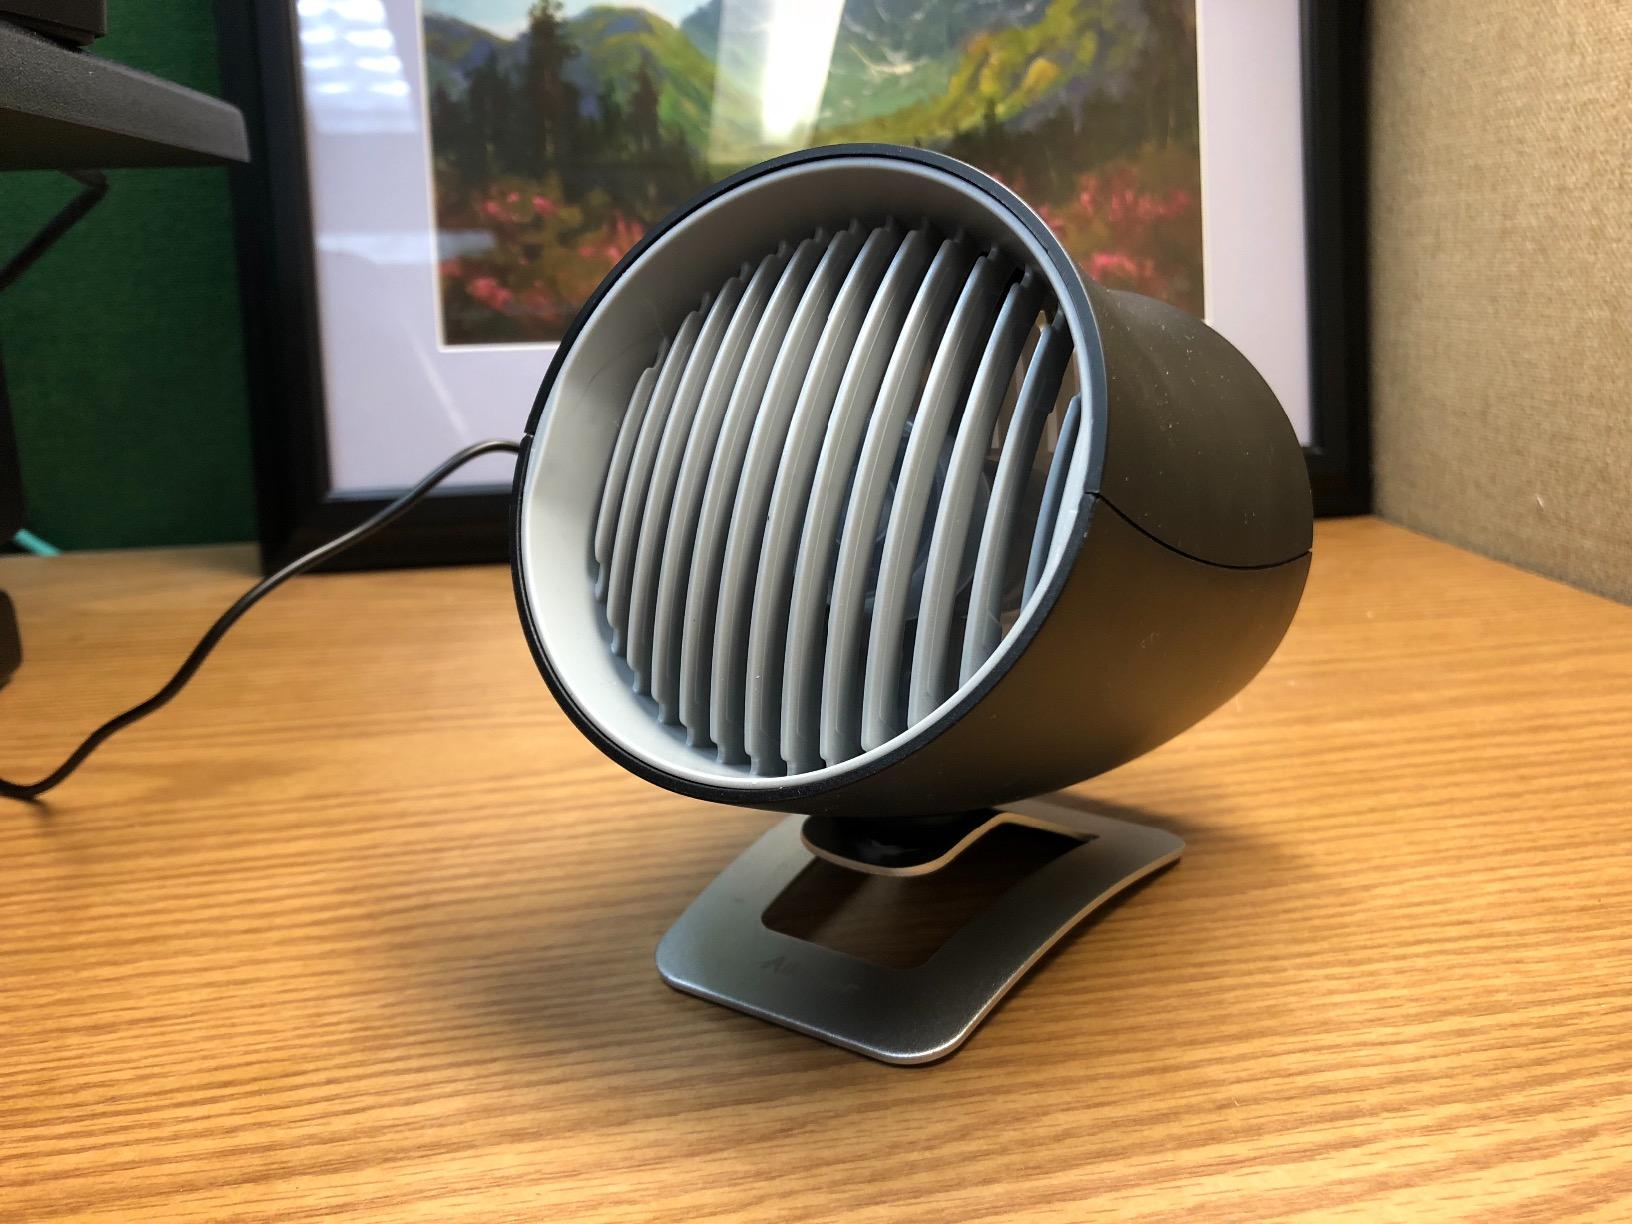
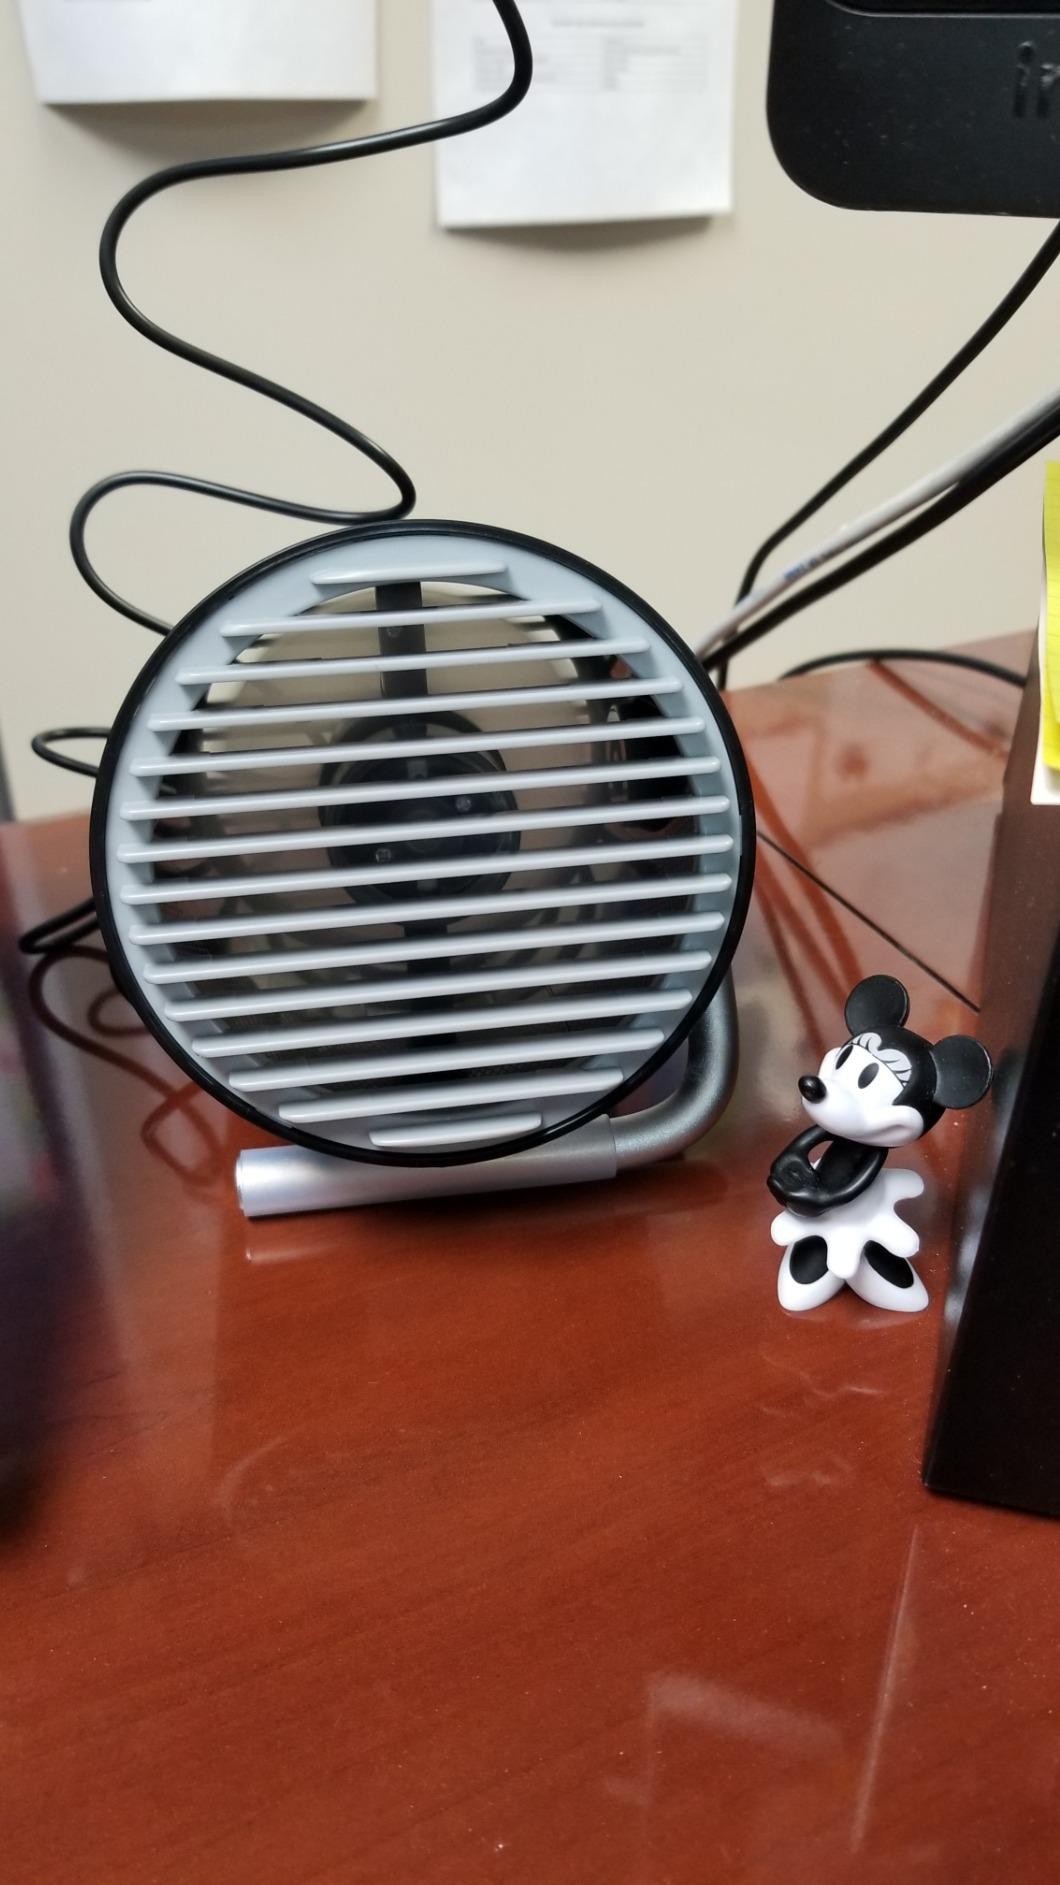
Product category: fan
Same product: no